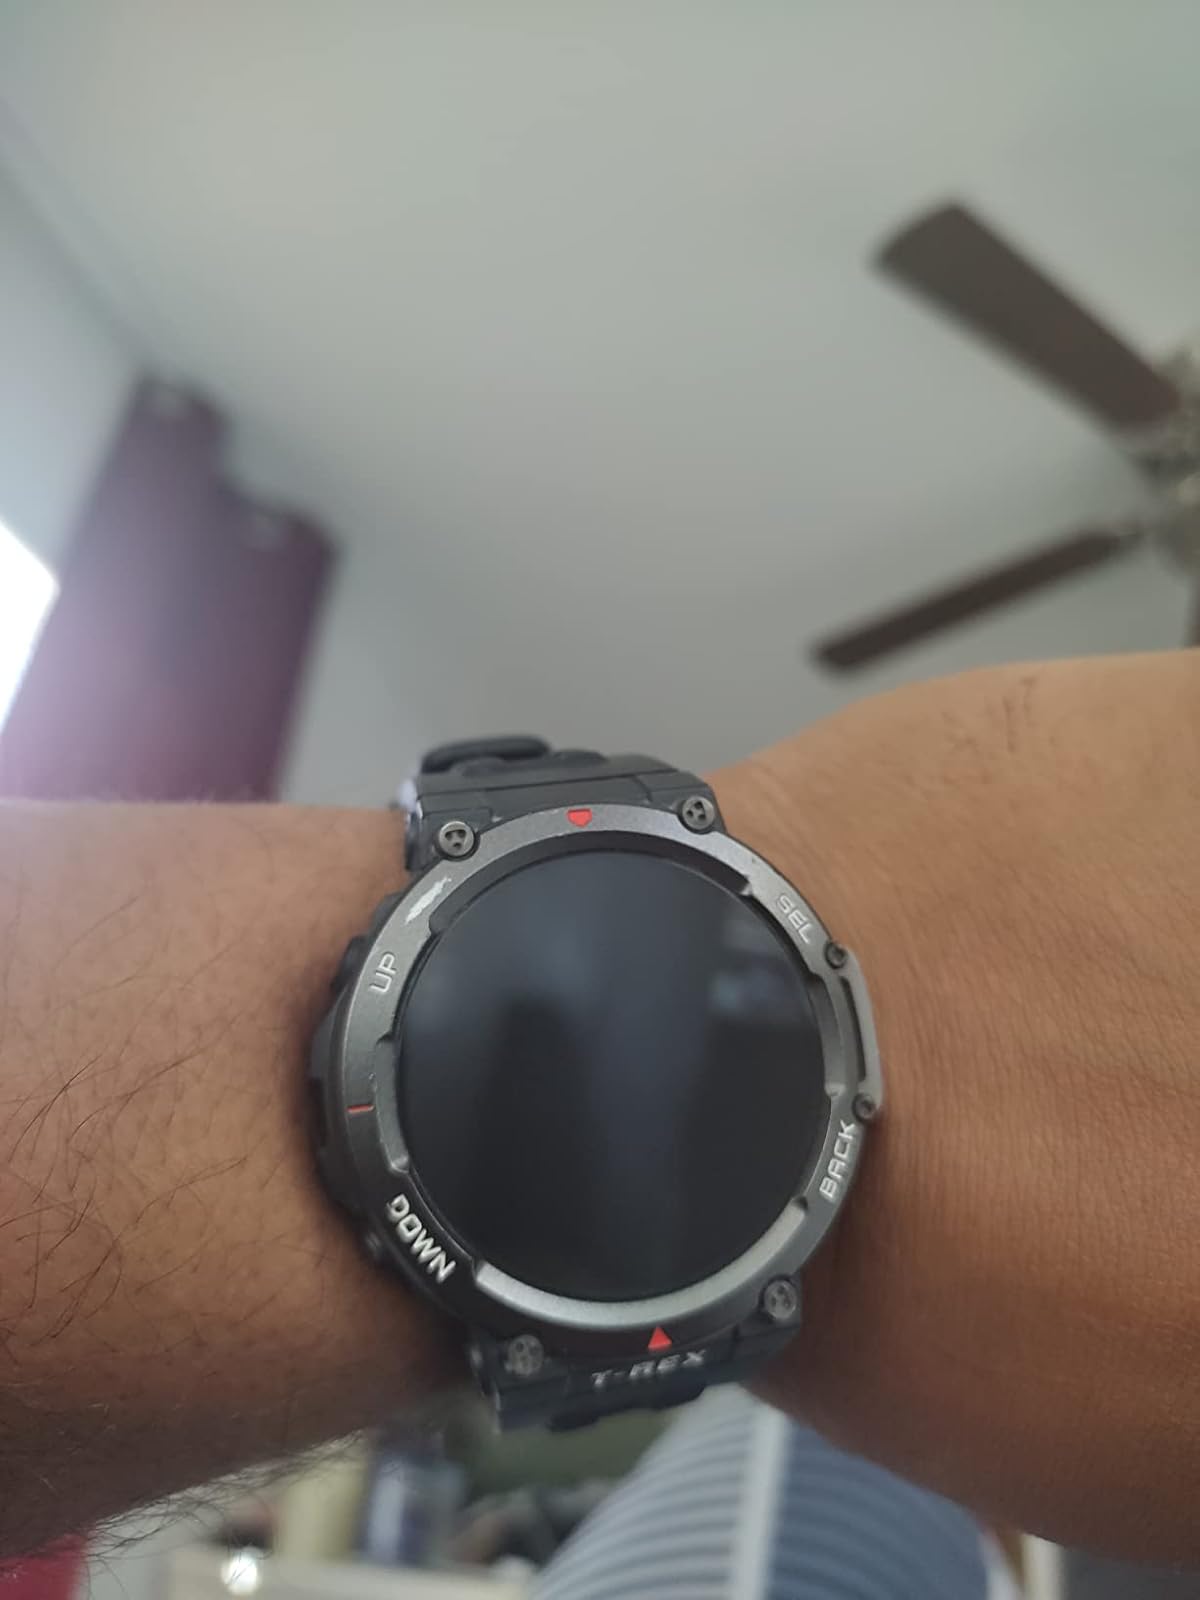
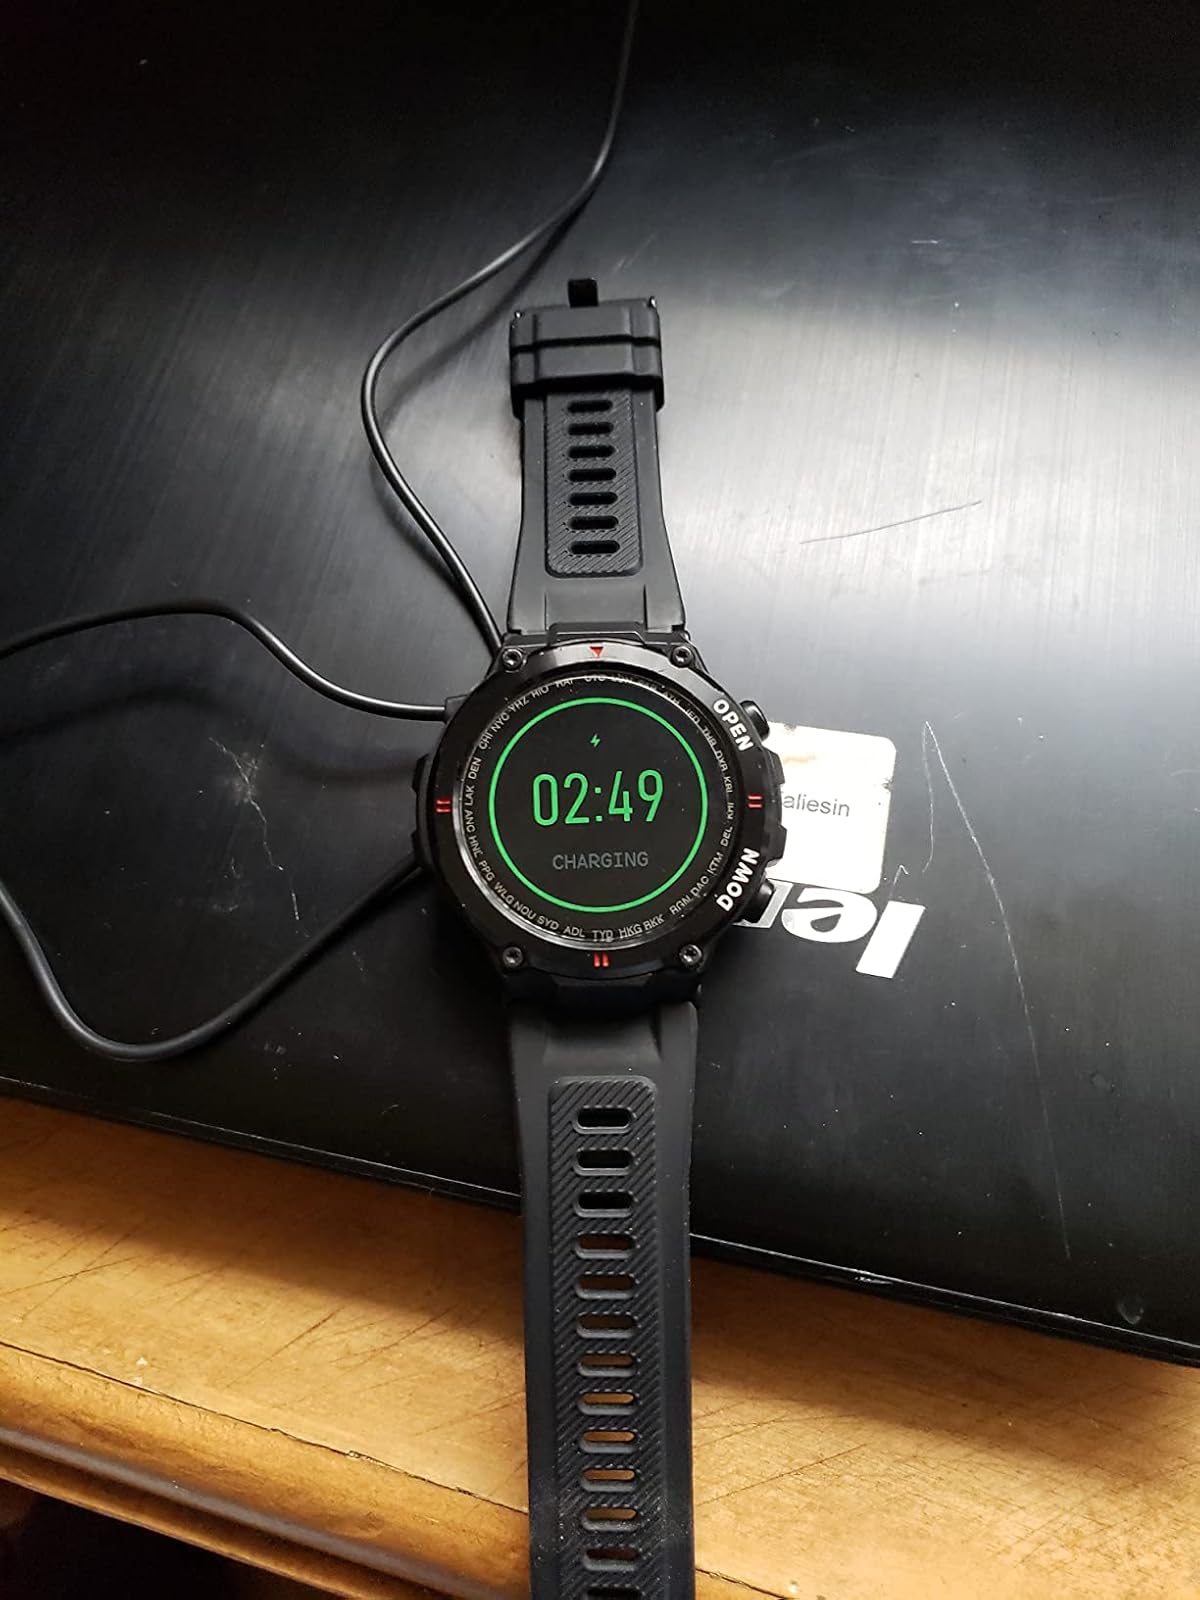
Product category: smartwatch
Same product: no